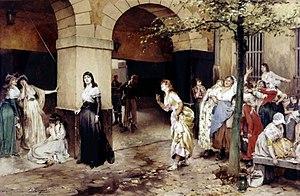
Les prisonnières se moquent de Madame Roland (1754-1793) dans la prison de Sainte Pélagie (Paris)